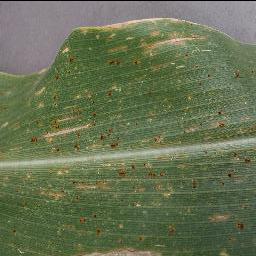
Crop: corn
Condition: (maize)_cercospora_spot_gray_spot